The Olmsted Scholar Program

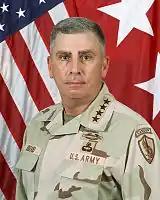
GEN John Abizaid (USA, Ret.), Olmsted Scholar Class of 1978

The Olmsted Scholar Program was founded in 1959 by the George Olmsted Foundation (later the George and Carol Olmsted Foundation). Utilizing General Olmsted's initial $80,000 grant, the Foundation's Board of Directors and the Department of Defense authorized the establishment of Scholar Program. The first six scholars were selected in October, 1959 and began their training in 1960 (See Class of 1960).